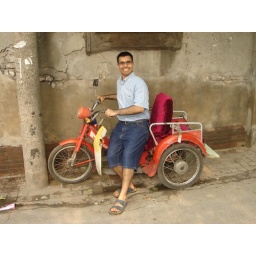
Such a fashionable bike found in Beijing, the velvet seat is just fantastic.